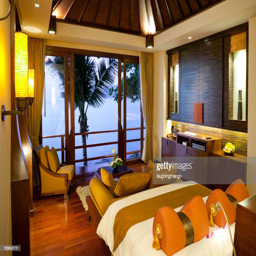
a hotel room overlooking the sea